Everybody's Hobby

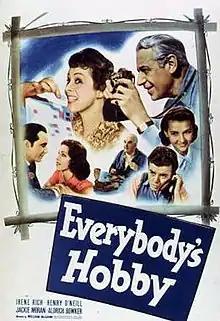
Theatrical release poster

Everybody's Hobby is a 1939 American comedy film directed by William C. McGann and written by Kenneth Gamet and William W. Brockway. The film stars Irene Rich, Henry O'Neill, Jackie Moran, Aldrich Bowker, Jean Sharon, John Ridgely and Peggy Stewart. The film was released by Warner Bros. on August 26, 1939.